Air force history of Iran

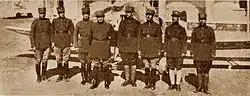
Eight major officers of the IIAF, in 1933.

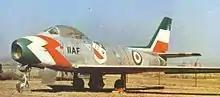
An F-86 Sabre from the Golden Crown aerobatic display team, of the Imperial Iranian Air Force.

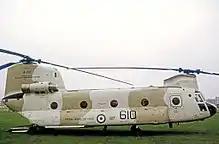
CH-47C Chinook of the Imperial Iranian Air Force at Issy heliport, Paris, in 1971.

The Imperial Iranian Air Force (IIAF) was a branch of the Imperial Iranian Armed Forces and was established by Reza Shah, the Shah of Iran, in the early 1920s. It officially became operational with its first fully trained pilots on February 25, 1925. Iran's first attempt to procure aircraft from the United States in the 1920s failed due to Washington's refusal to supply equipment because of a World War I treaty. Until World War II, the IIAF's aircraft inventory consisted entirely of Western European aircraft, mainly British and German. However, following a coordinated British and Soviet invasion of Iran during World War II in response to Reza Shah's declaration of neutrality, the IIAF's bases were occupied by the Allies and all existing IIAF aircraft were either destroyed or dismantled by the Soviet and British military. A few Iranian planes did manage to get airborne during the invasion and engaged the Royal Air Force (RAF) in dogfights, in which the RAF emerged victorious.